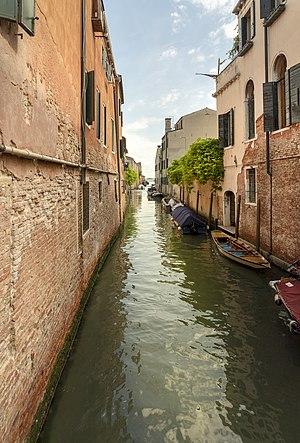
Le rio dei Trasti est un canal de Venise dans le sestiere de Cannaregio en Italie.
Le rio degli Zecchini est un canal de Venise dans le sestiere de Cannaregio en Italie.